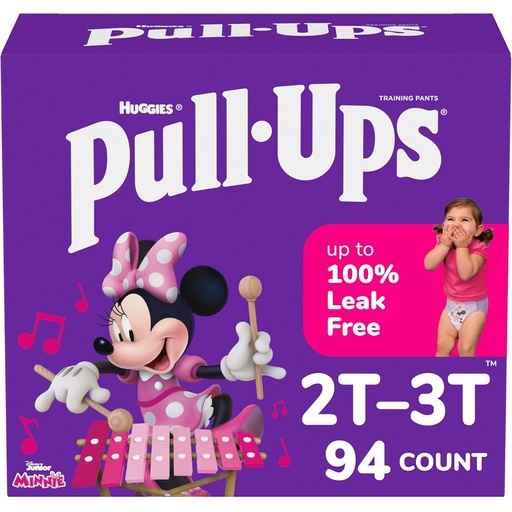
Pull-Ups Girls' Potty Training Pants, Size 2T-3T Training Underwear (16-34 lbs), 94 Count
Overview Brand : Pull-Ups Number of Items : 1 Color : Multi-colored Incontinence Protector Type : Potty Training Underwear Age Range (Description) : Toddler About this item Pull-Ups Girls’ Potty Training Pants: 94 toddler training pants, size 2T-3T (16-34 lbs) Convenient Refastenable Sides: Perform easy changes with the refastenable sides of Pull-Ups for Girls potty training underwear, even on the go Up to 100% Leak-Free: Pull-Ups Training Pants provide up to 100% leak-free protection Targeted Absorbency: Get targeted absorbency where girls need it most with Pull-Ups for Girls underwear for potty training Soft and Breathable Materials: Our potty training underwear are made with soft and breathable materials for comfortable wear Made for Little Hands: These training pants are designed for little hands to easily pull up and down for Big Kid independence Teaching Graphics: Only Pull-Ups training pants have Disney graphics that fade when wet, teaching your Big Kid to stay dry Available in Multiple Sizes: Pull-Ups potty training underwear are available in sizes 2T-3T (16-34 lbs), 3T-4T (32-40 lbs), 4T-5T (38-50 lbs) and 5T-6T (50+ lbs) Pull-Ups for Girls potty training underwear product and packaging may vary
Brand: Pull-Ups
Category: Apparel & Accessories > Clothing > Baby & Toddler Clothing > Toddler Underwear > Training Pants